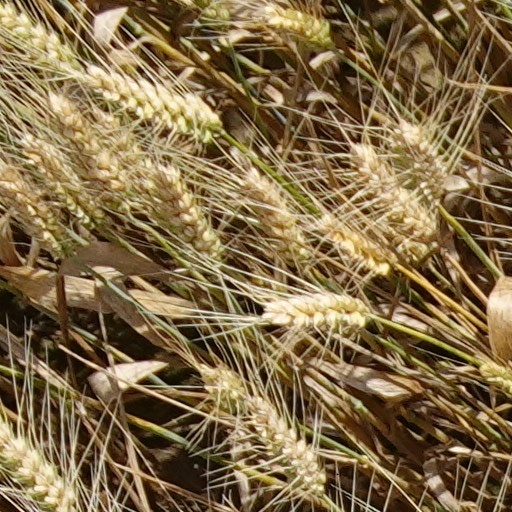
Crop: wheat